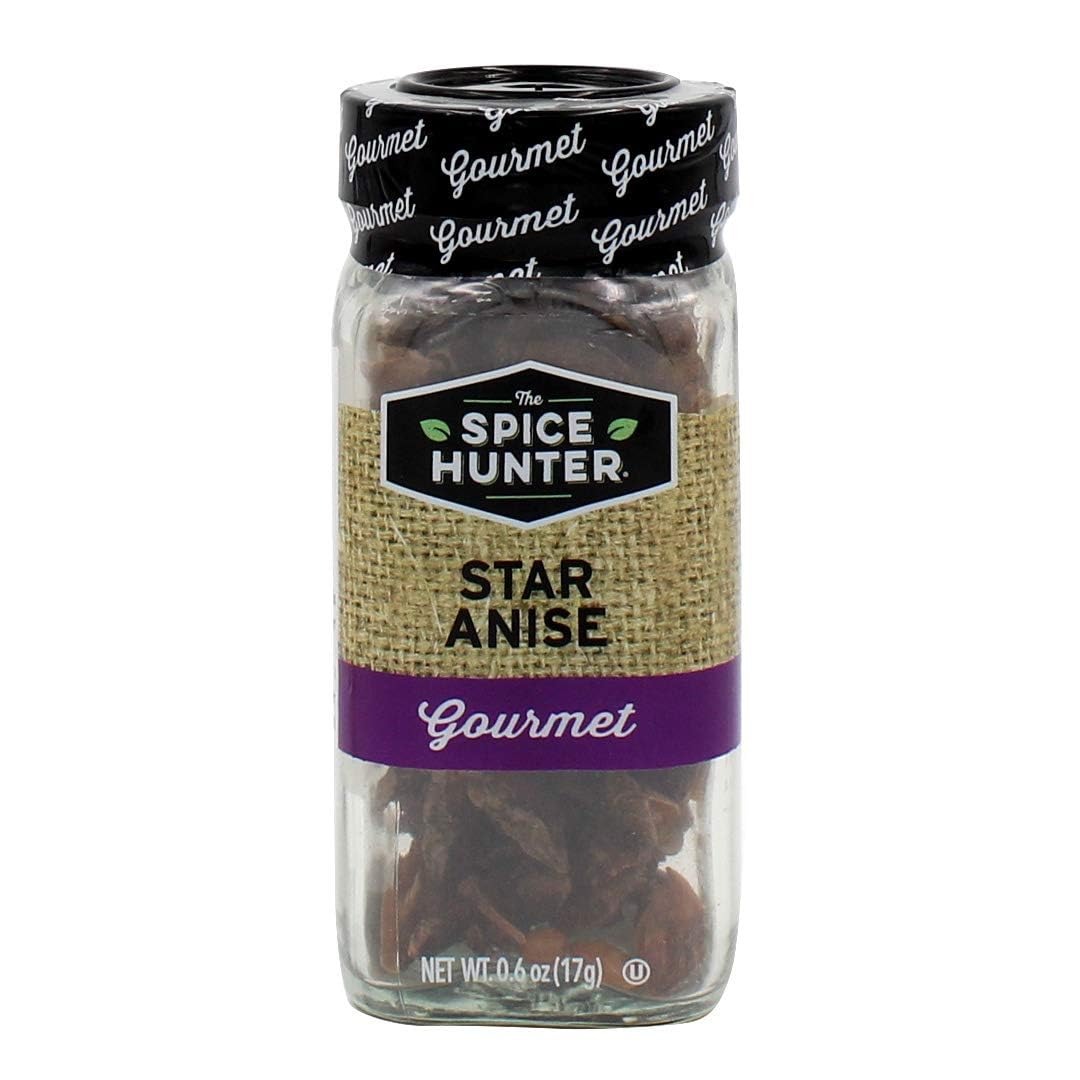
Item Name: Spice Hunter Star Anise, Whole, 0.6 Ounce (Pack of 6)
Bullet Point 1: Star Anise, Whole | Natural | Kosher Certified
Bullet Point 2: Adds a unique licorice bouquet to clear soups, meat and fish dishes
Bullet Point 3: Add to basting liquids, fruit syrups and sweet creams
Bullet Point 4: It is essential in Chinese and Vietnamese cuisine
Bullet Point 5: A world of flavor awaits. Let the culinary adventure begin.
Value: 3.6
Unit: Ounce

Price: 11.795